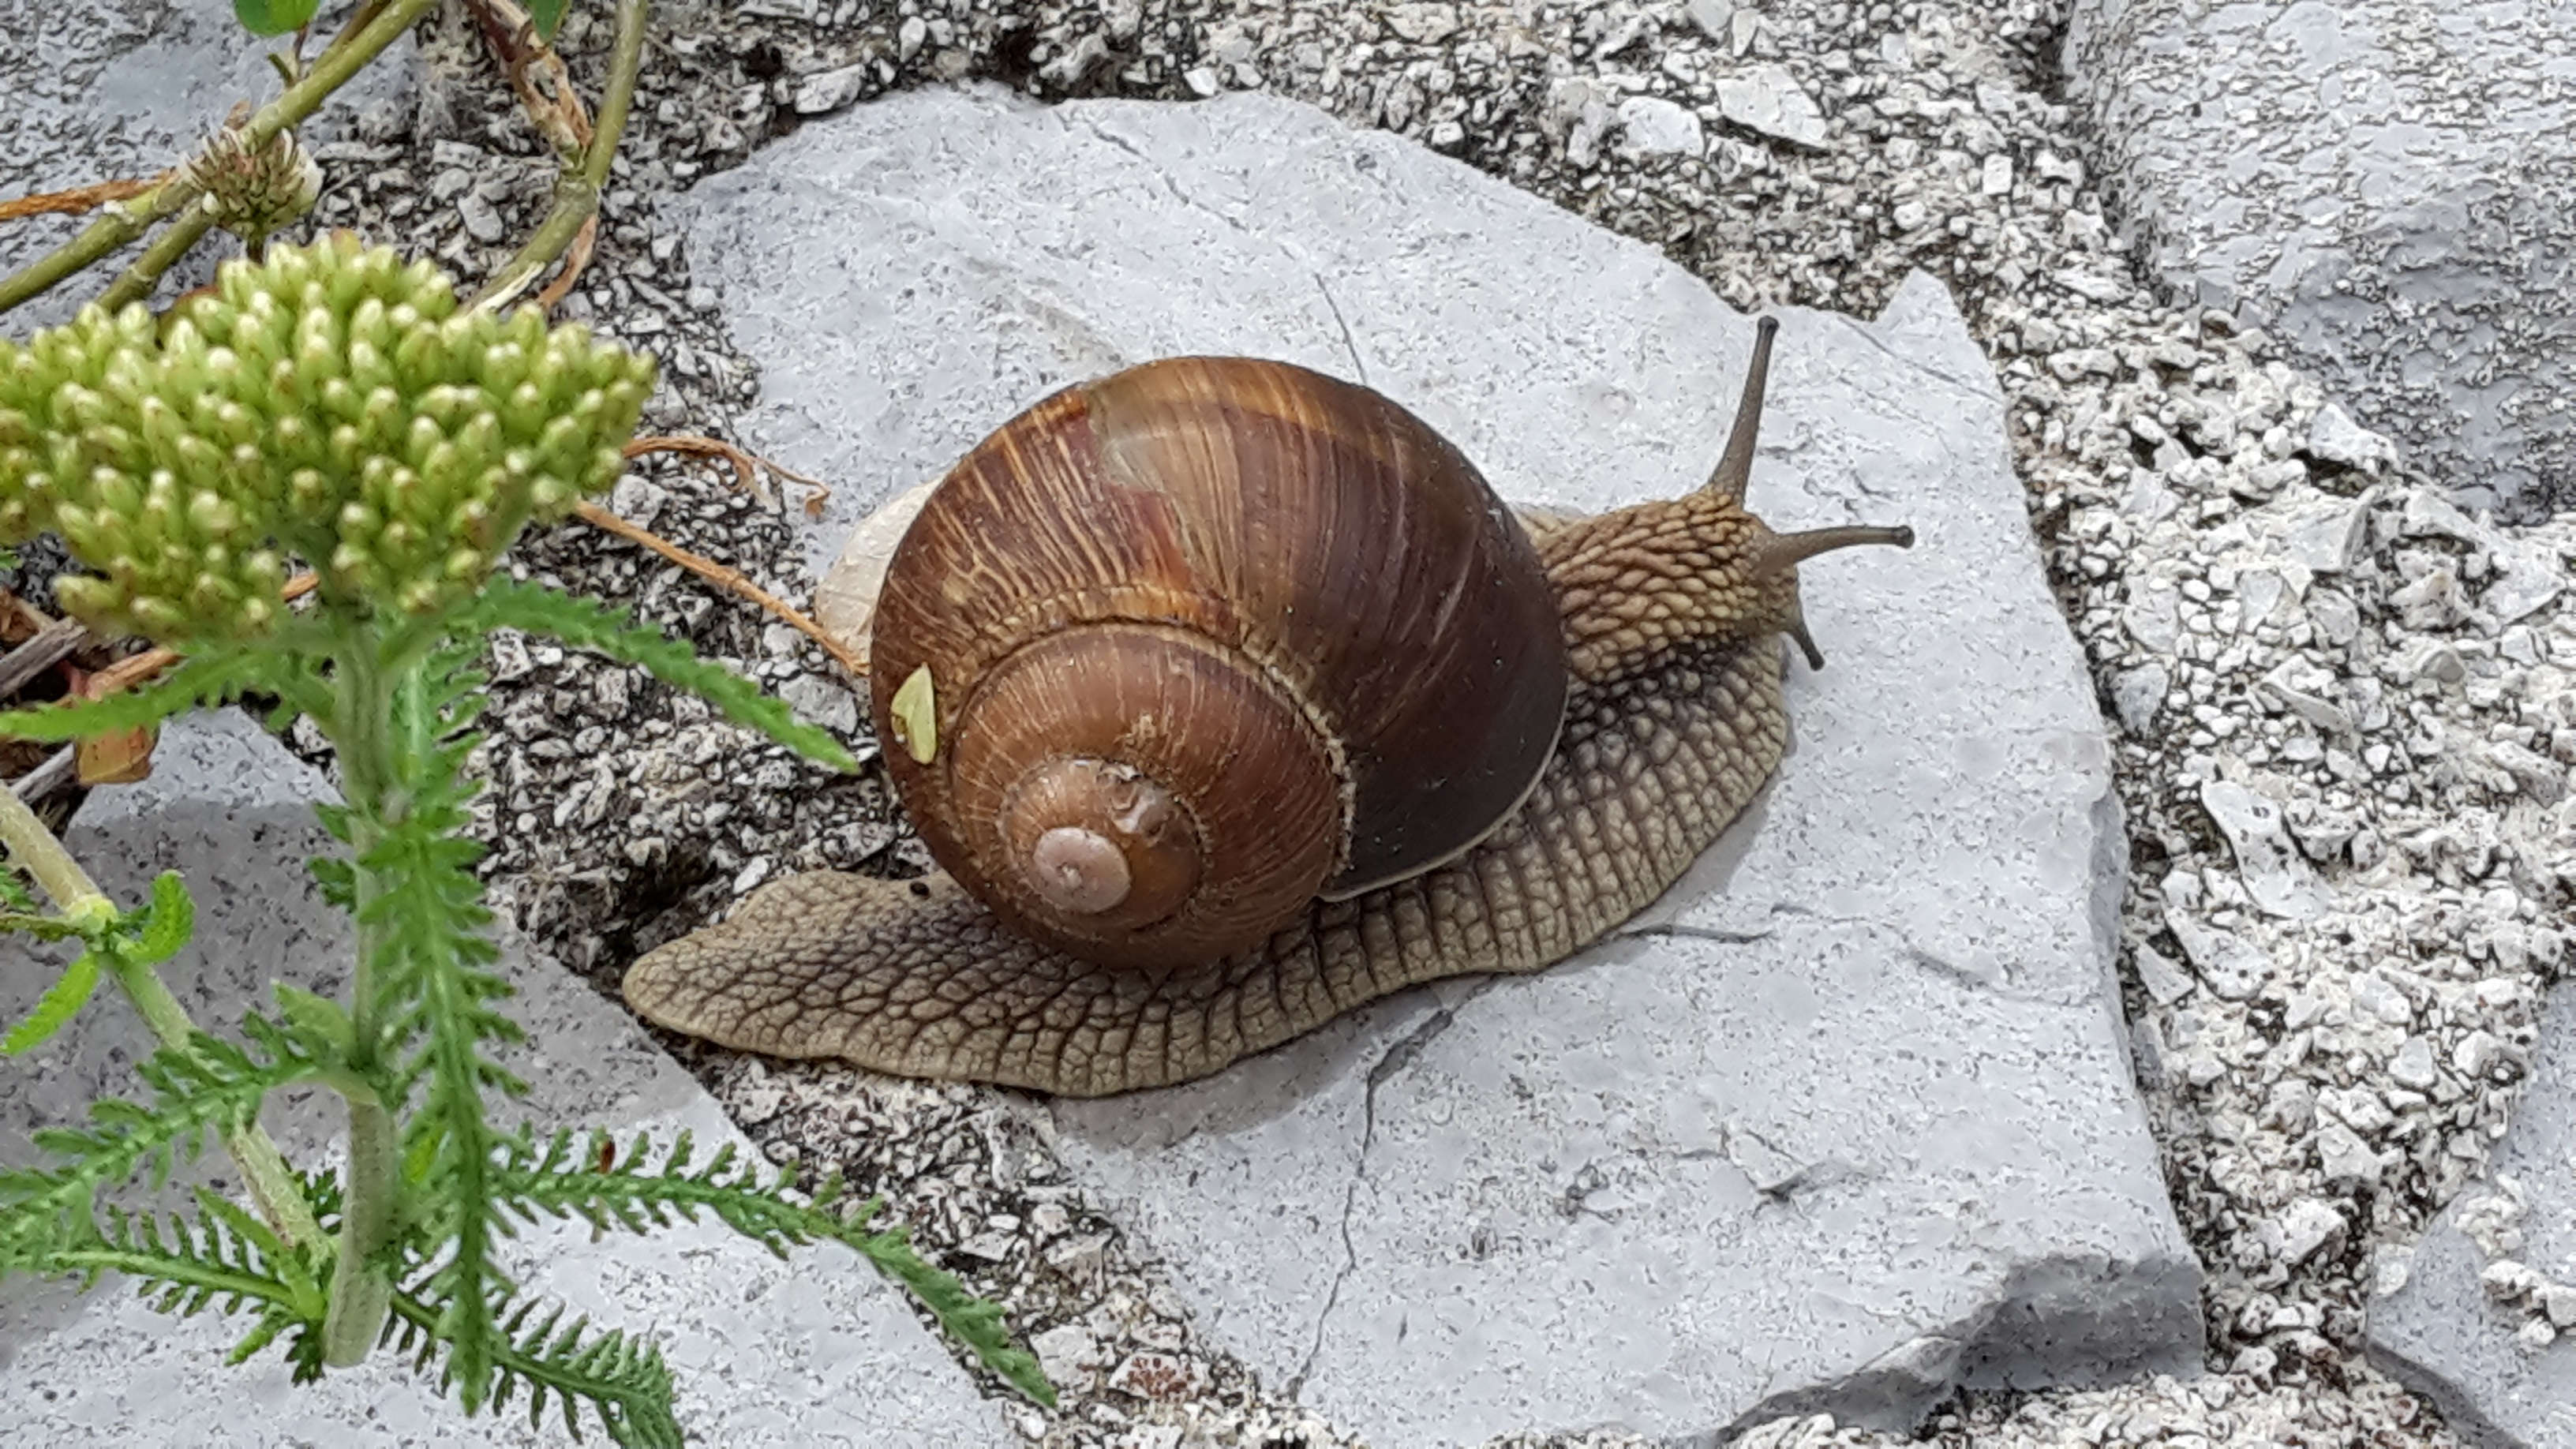
stone, natural, fauna, invertebrate, snail, molluscs, schnecken, sea snail, snails and slugs